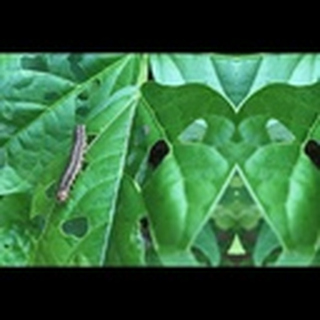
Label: cotton_army_worm